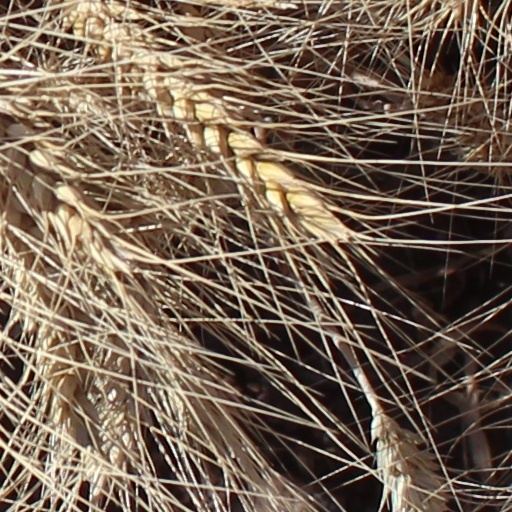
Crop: wheat